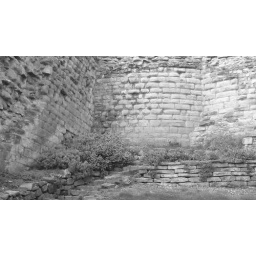
Pontefract castle in black and white